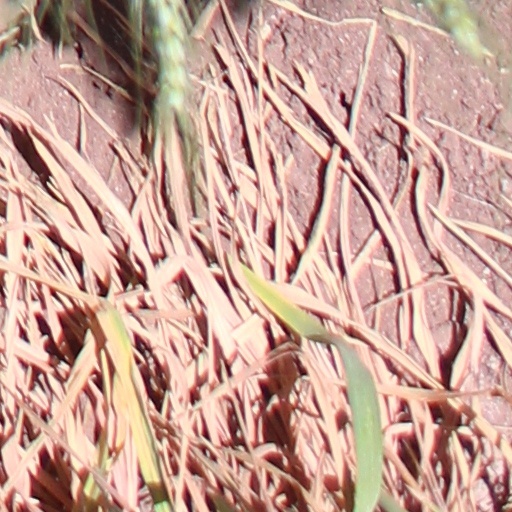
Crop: wheat